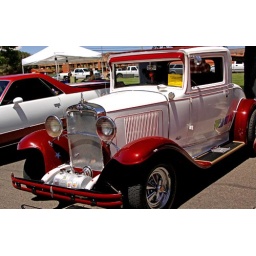
This old car was seen in Kingman, Arizona during a car and truck Classic day celebrationing Route 66.